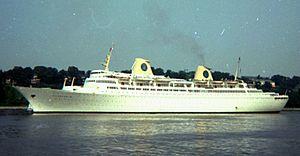
Le navire de croisière Kungsholm à Hambourg en 1970.